Malta–Palestine relations

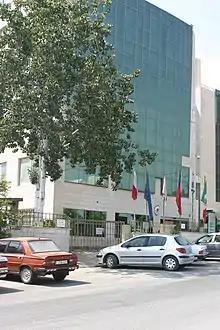
Building hosting the Representative office of Malta in Ramallah

Malta–Palestine relations are the bilateral relations between Malta and Palestine. Malta has traditionally held close and friendly relations with the Palestinian people ever since Malta's attainment of Independence on 21 September 1964. The Foreign Policy of Malta has consistently supported international efforts aimed at a peaceful and negotiated resolution to the conflict aimed at establishing a State of Palestine living side by side by the State of Israel in peace and security.